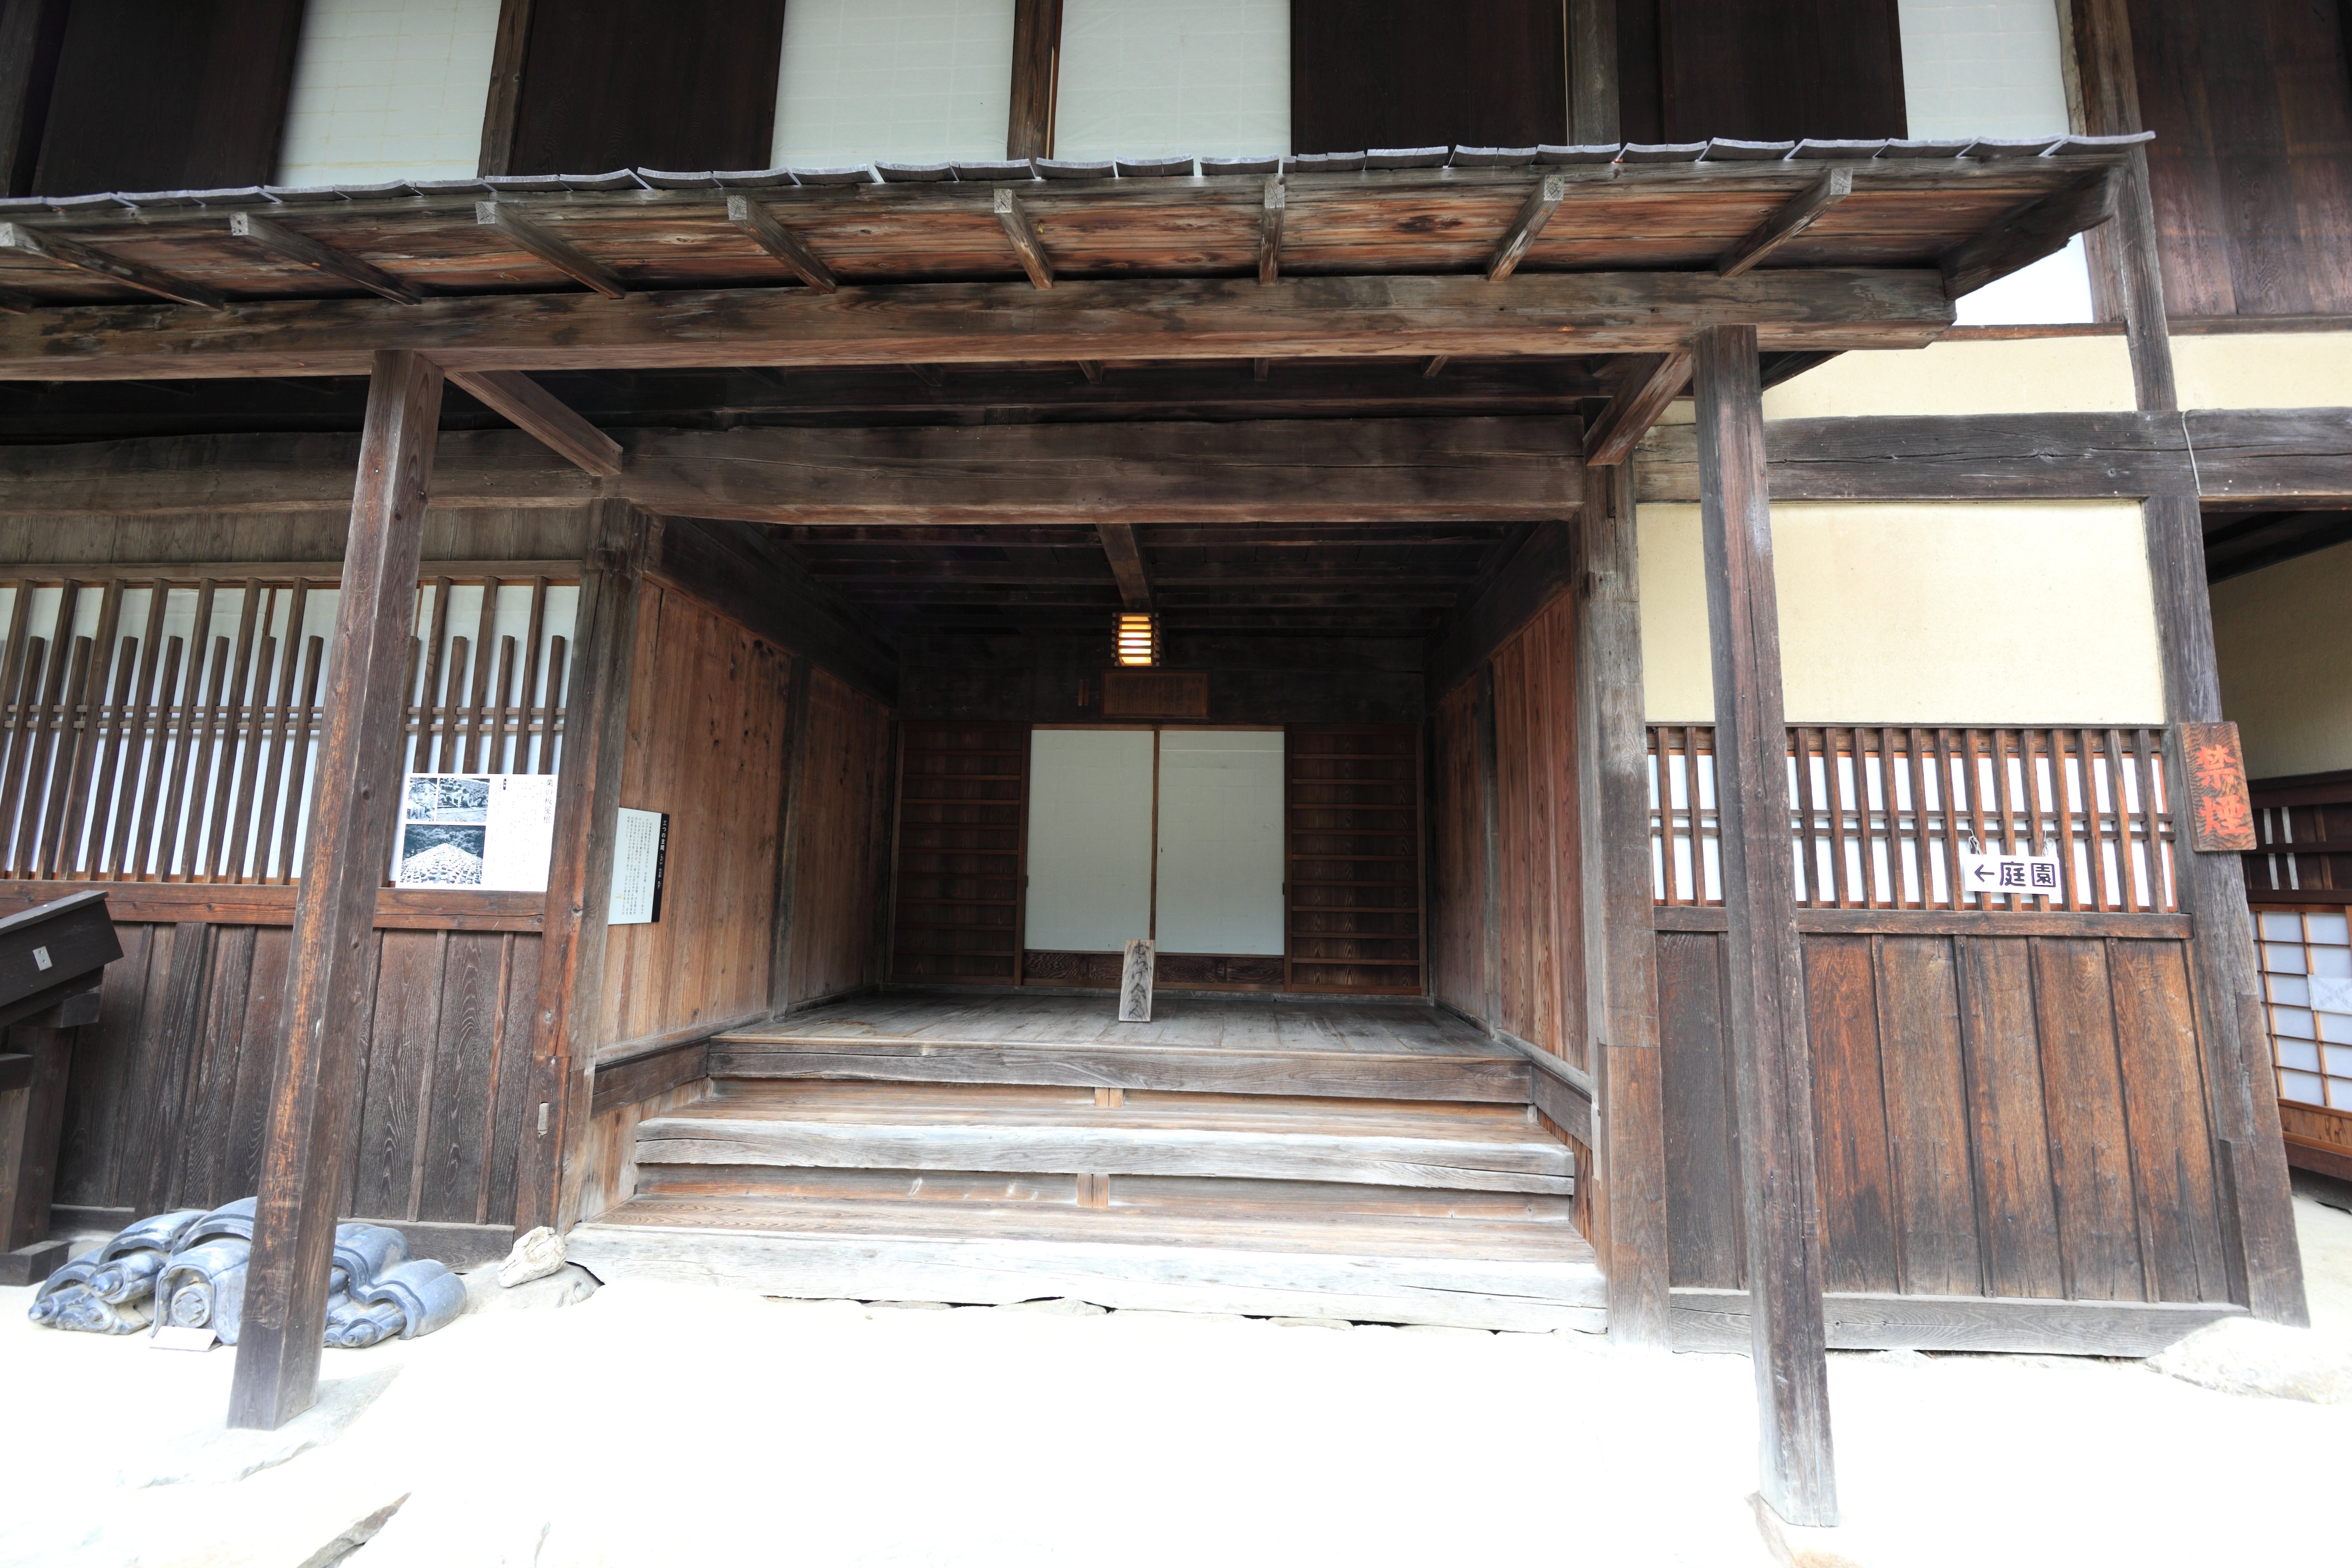
architecture, wood, farm, house, window, building, home, porch, high, facade, residence, property, exterior, interior design, design, japanese, stall, 5d, style, hires, estate, markii, traditional, hi, res, resolution, gunma, uenomura, kyuukurosawakejuutaku, tanogun, outdoor structure